Pinus pinaster

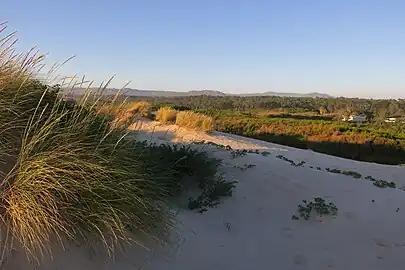
Maritime pine forest in the Coastal Park in Esposende, Northern Portugal as seen from the foredunes.

"Pinus pinaster" is widely planted for timber in its native area, being one of the most important trees in forestry in France, Spain and Portugal. Landes forest in southwest France is the largest man-made maritime pine forest in Europe. It has also been cultivated in Australia as plantation tree, to provide softwood timber. "P. pinaster" resin is a useful source of turpentine and rosin.